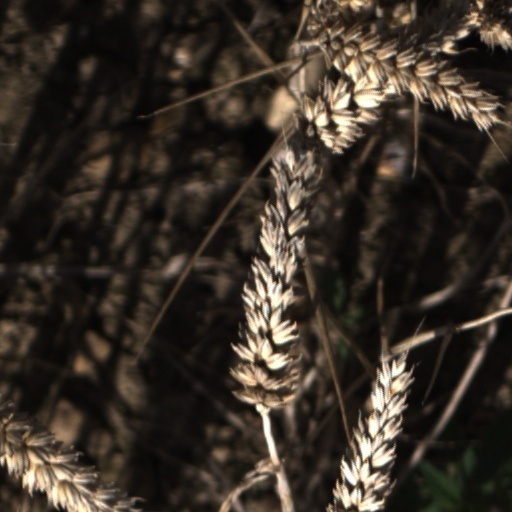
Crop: wheat